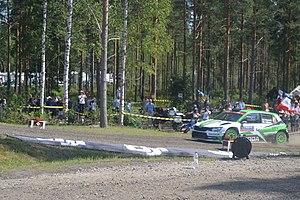
Kalle Rovanperä, né le 1ᵉʳ octobre 2000, est un pilote de rallye finlandais, fils de Harri Rovanperä, pilote en championnat du monde des rallyes dans les années 1990 et 2000.
Le Rallye de Finlande 2018 est le 8ᵉ rallye du Championnat du monde des rallyes 2018 et la 68ᵉ édition de l’épreuve. Il se déroule sur 23 épreuves spéciales. Il est remporté par le duo estonien Ott Tänak et Martin Järveoja.